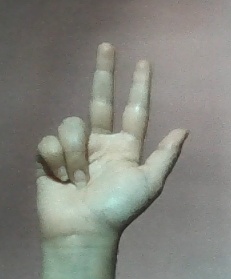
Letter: al